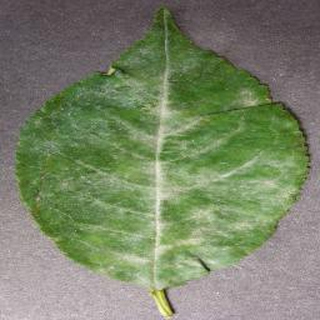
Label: cherry_powdery_mildew